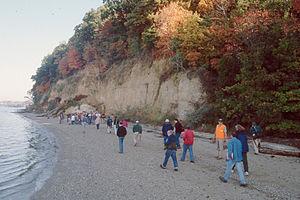
La formation de Yorktown est une formation géologique que l'on trouve dans les plaines du Maryland, de Virginie, de Caroline du Nord et de Caroline du Sud aux États-Unis.